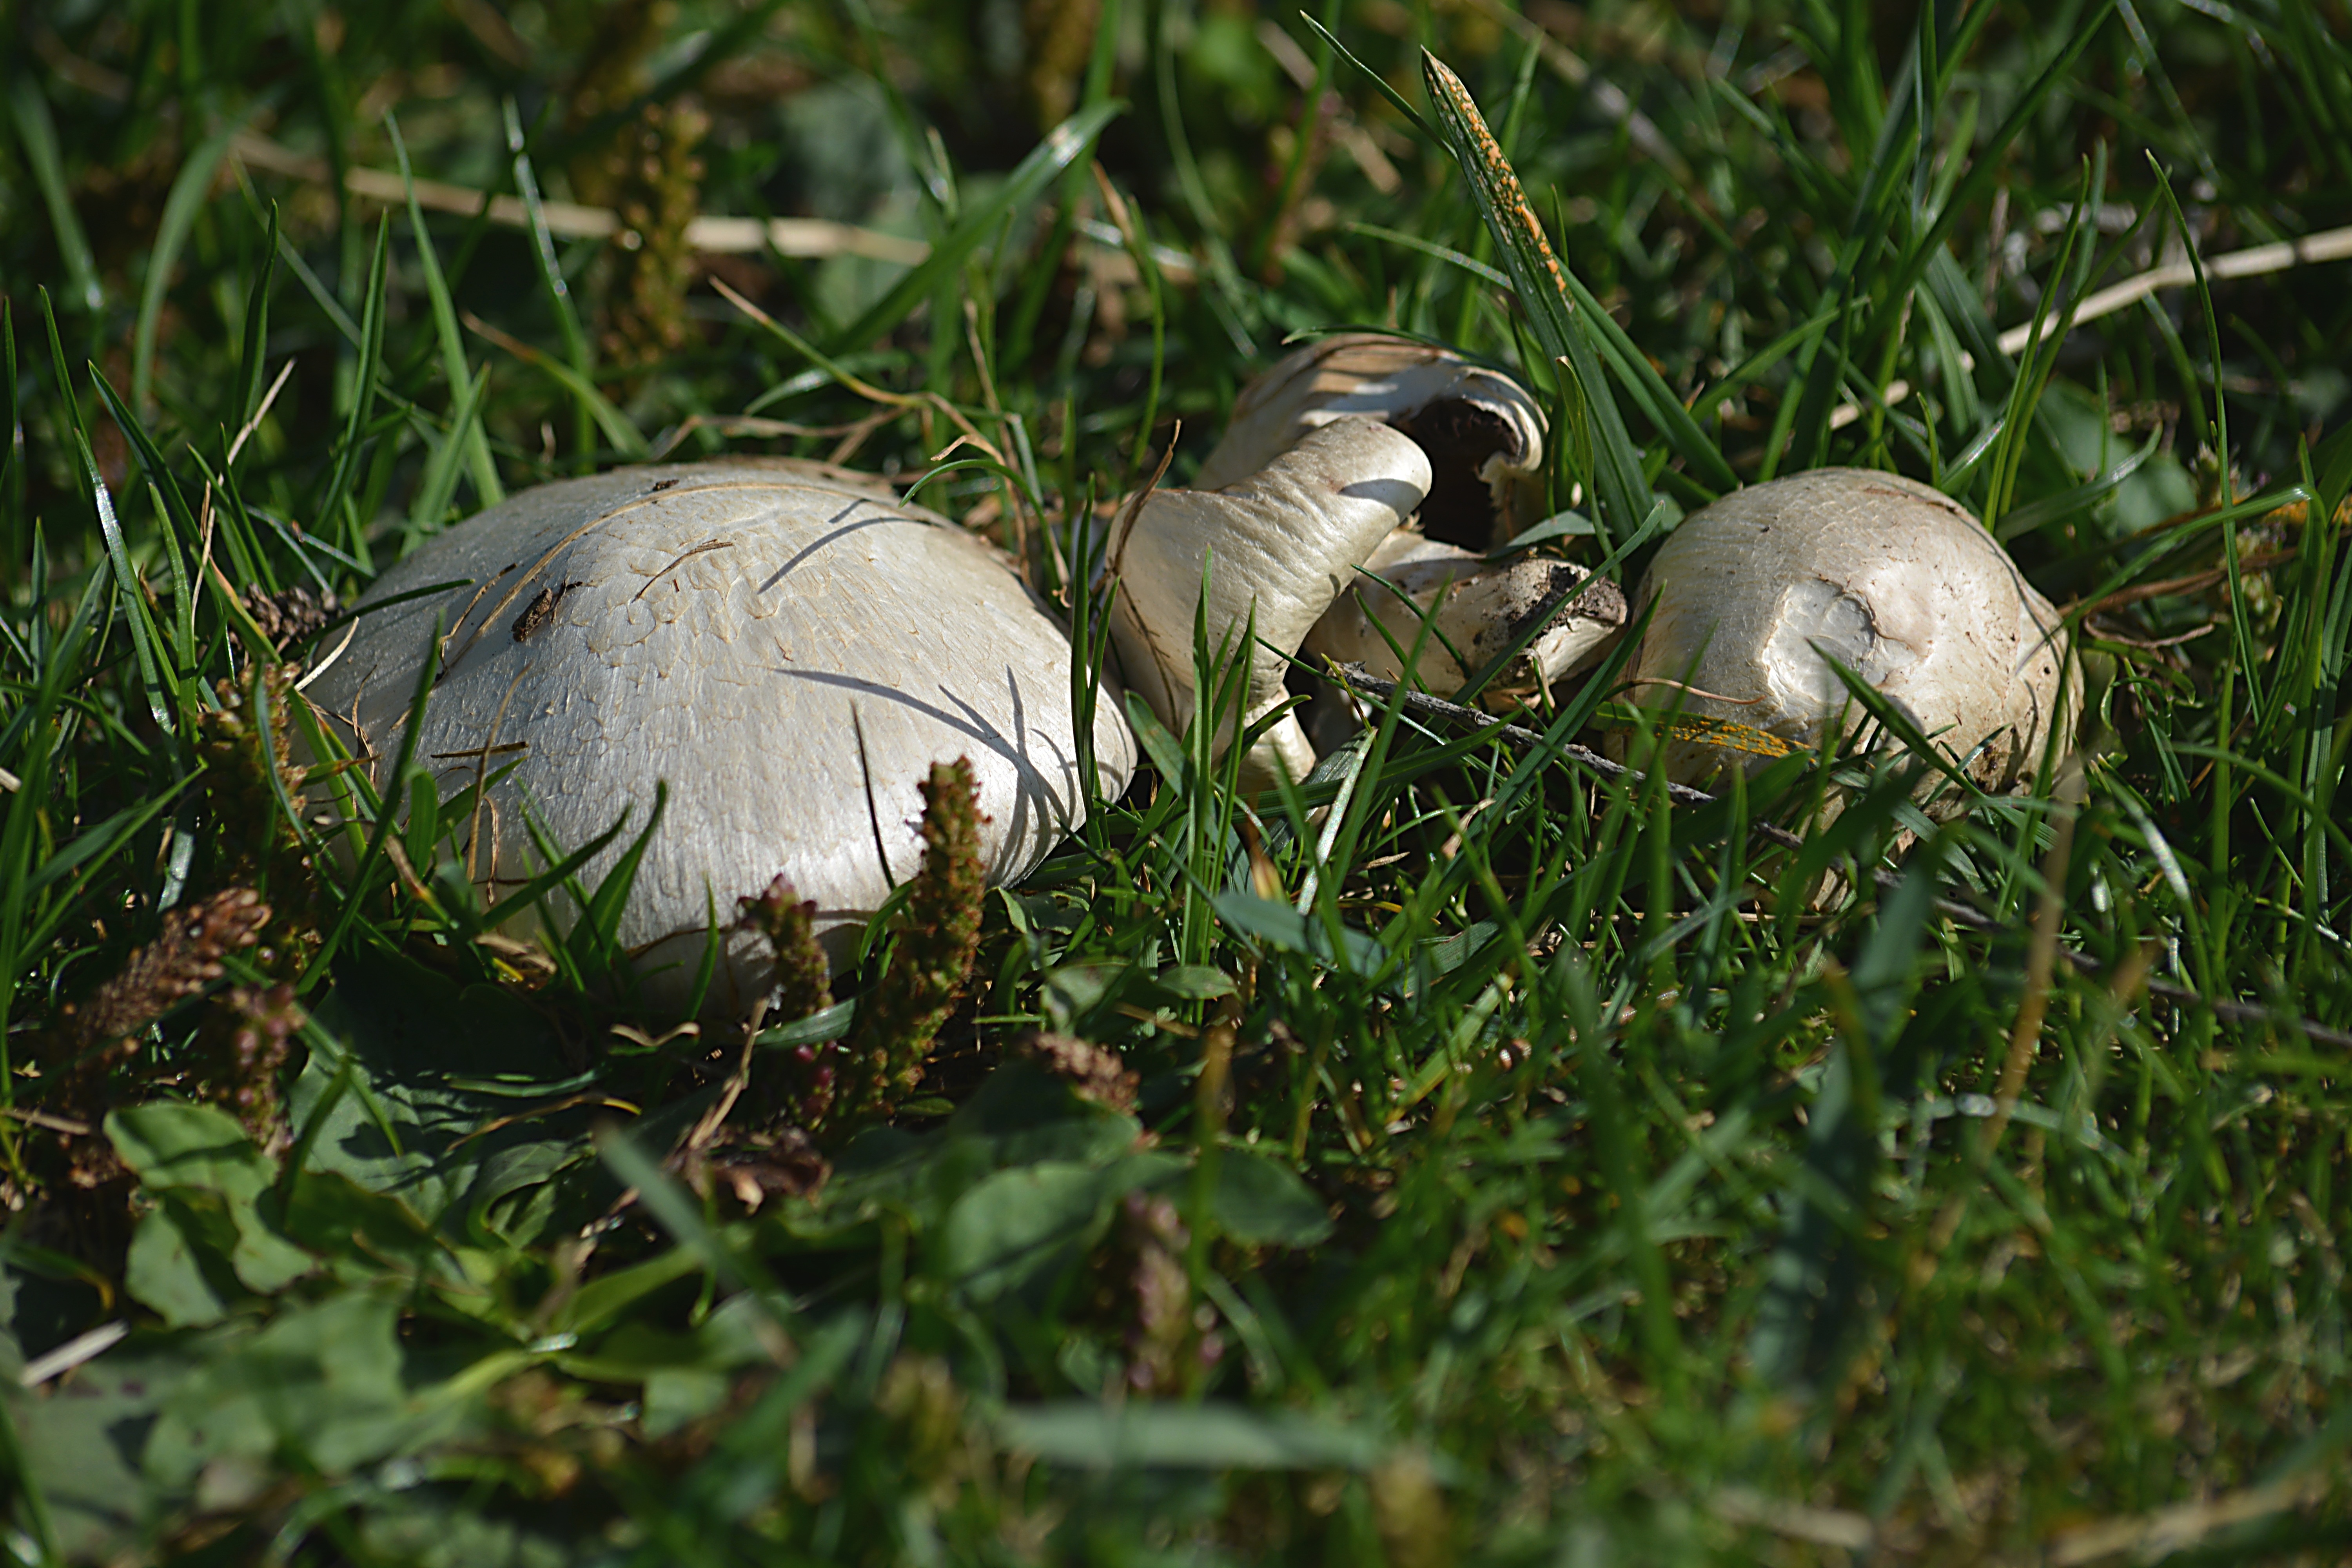
nature, grass, bird, lawn, prairie, wildlife, food, fauna, power, mushrooms, meadow mushrooms, mousserons, perching bird